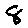
Label: 8